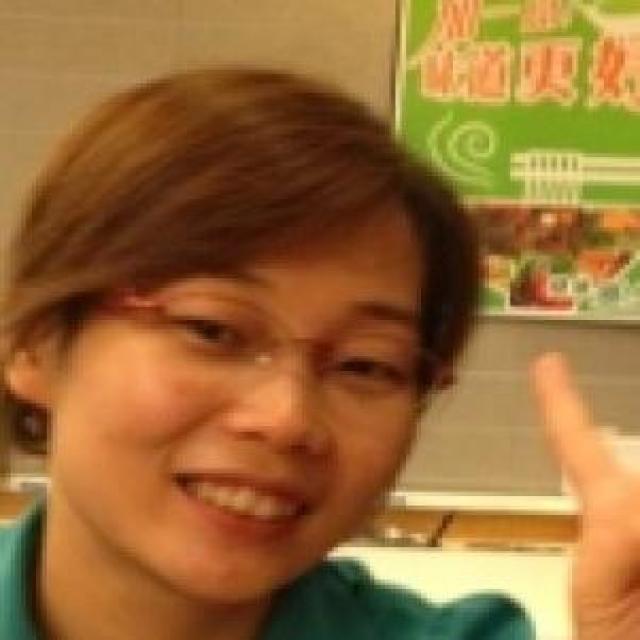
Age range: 21-44